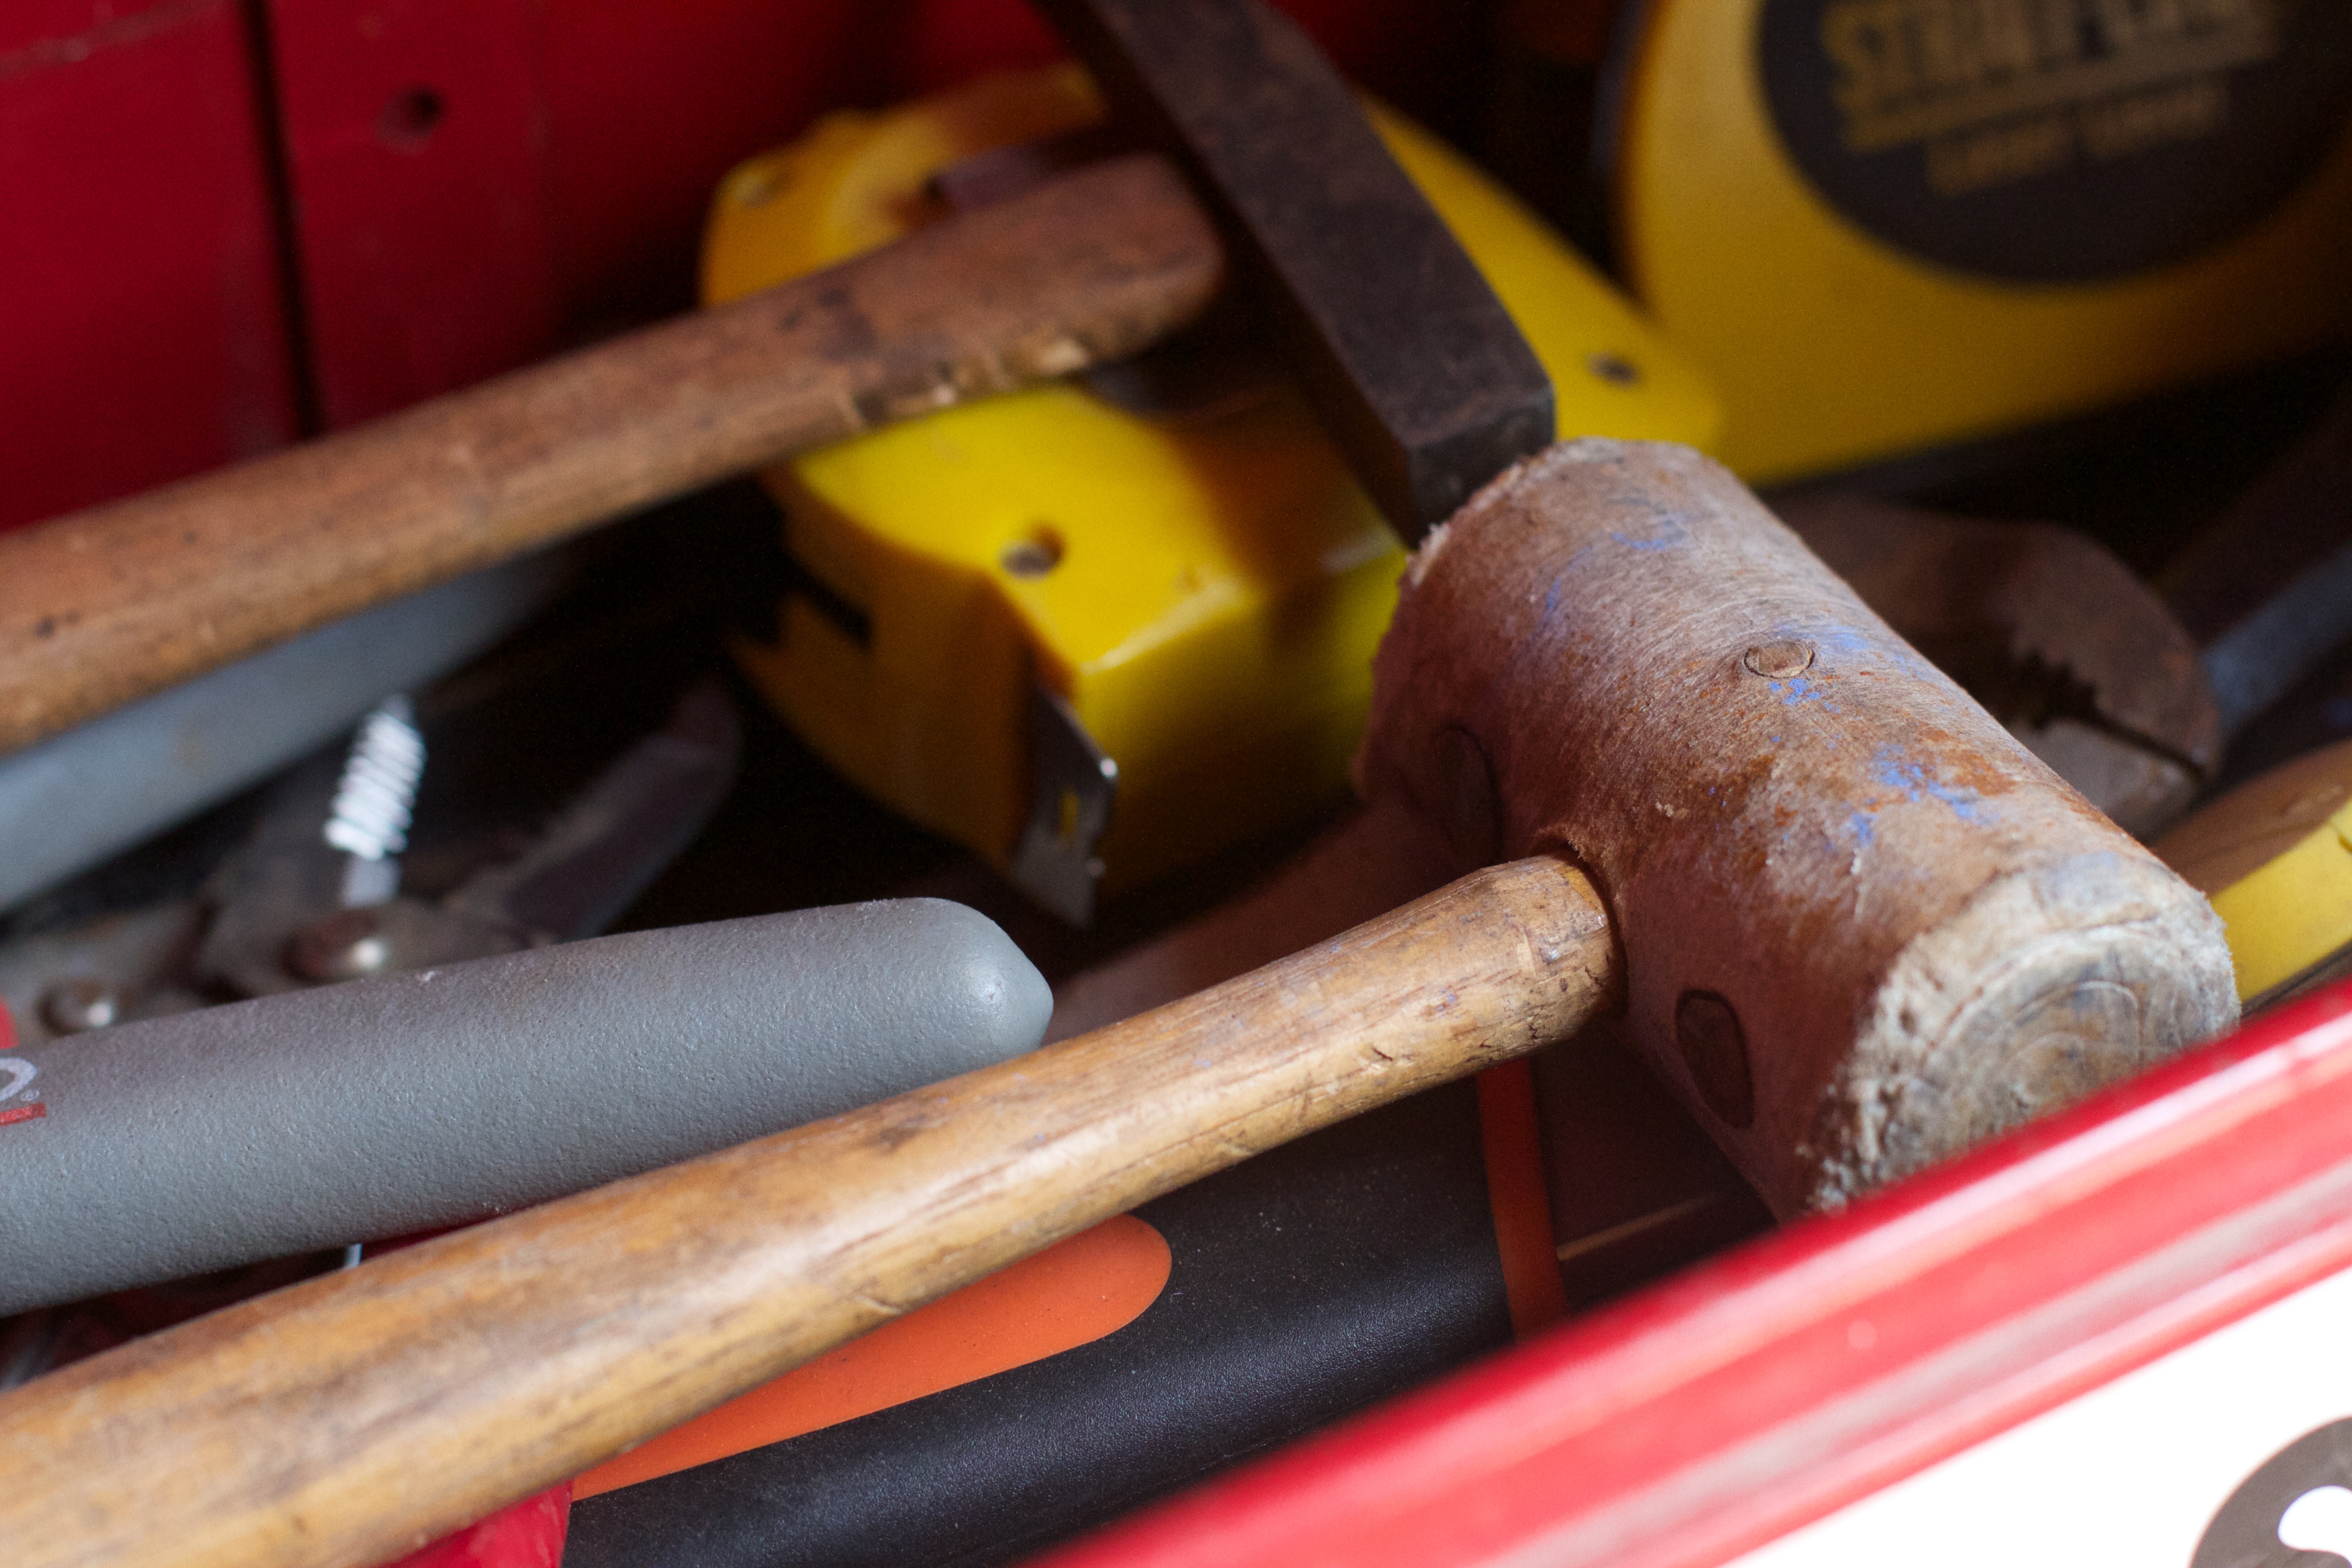
wood, dad, man made object